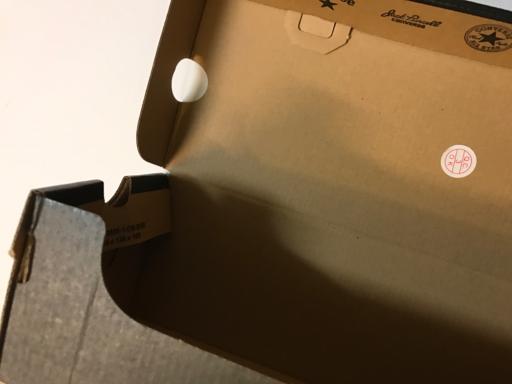
Waste category: cardboard